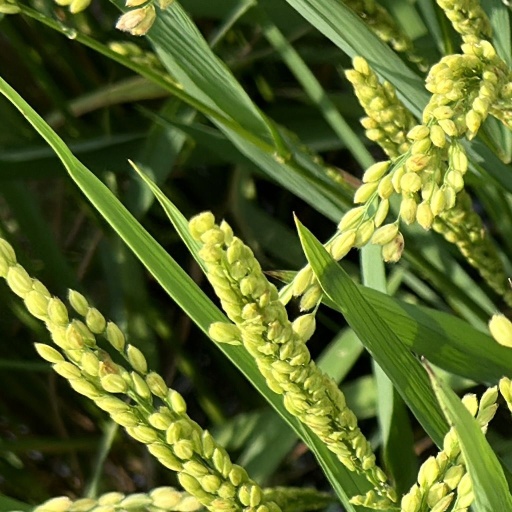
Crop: rice